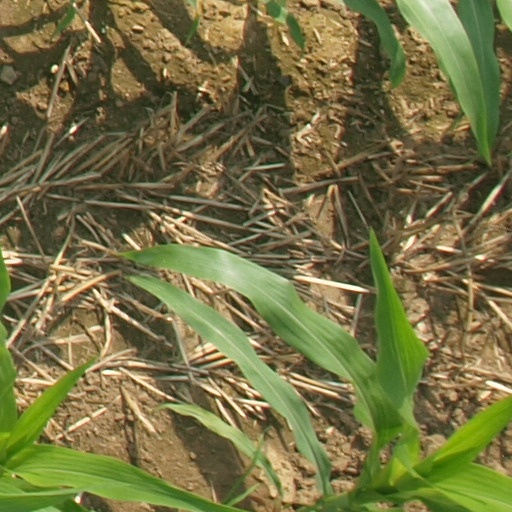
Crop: maize; corn